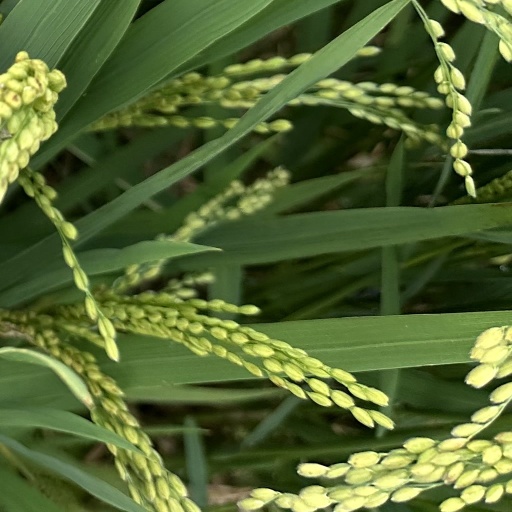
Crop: rice